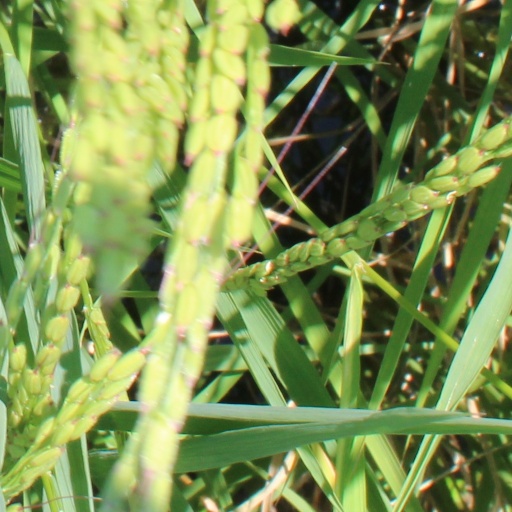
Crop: rice